Cheeses of Mexico

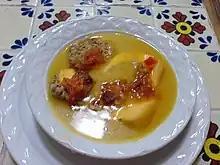
Queso relleno

Oaxaca cheese originated in the state of Oaxaca, but it is now made and eaten in just about all of Mexico. It is generally found only in Mexico. It is a soft, stretched-curd cheese, made with cows’ milk, much like "asadero", but the cheese's pH is modified to 5.3 to get the stringy texture. The cheese is then formed into ropes which are then wound into balls. The cheese can be melted especially for quesadillas, but it is often eaten pulled apart or shredded on top of prepared dishes. Oaxaca cheese can be used in place of mozzarella in salads.